Answer in natural language. Considering the relative positions, where is framed monochromatic wall decor painting with respect to white color dining table? Choose between the following options: left or right
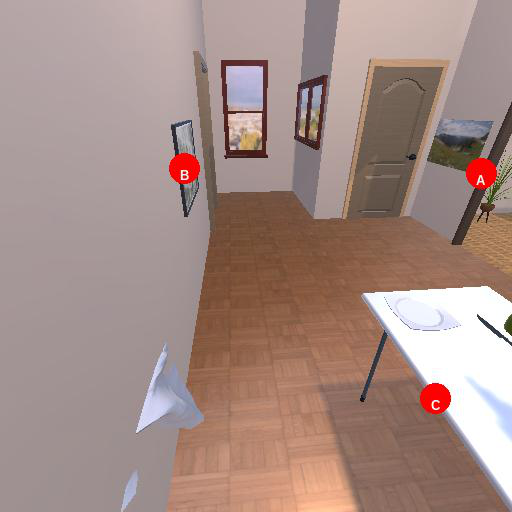
<answer>left</answer>